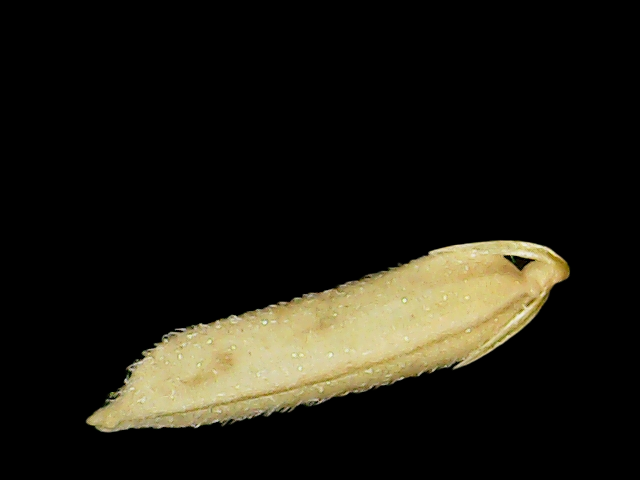
Rice variety: Binadhan19